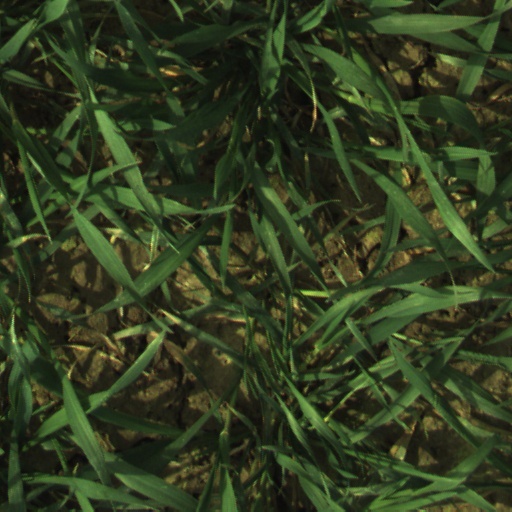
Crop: wheat